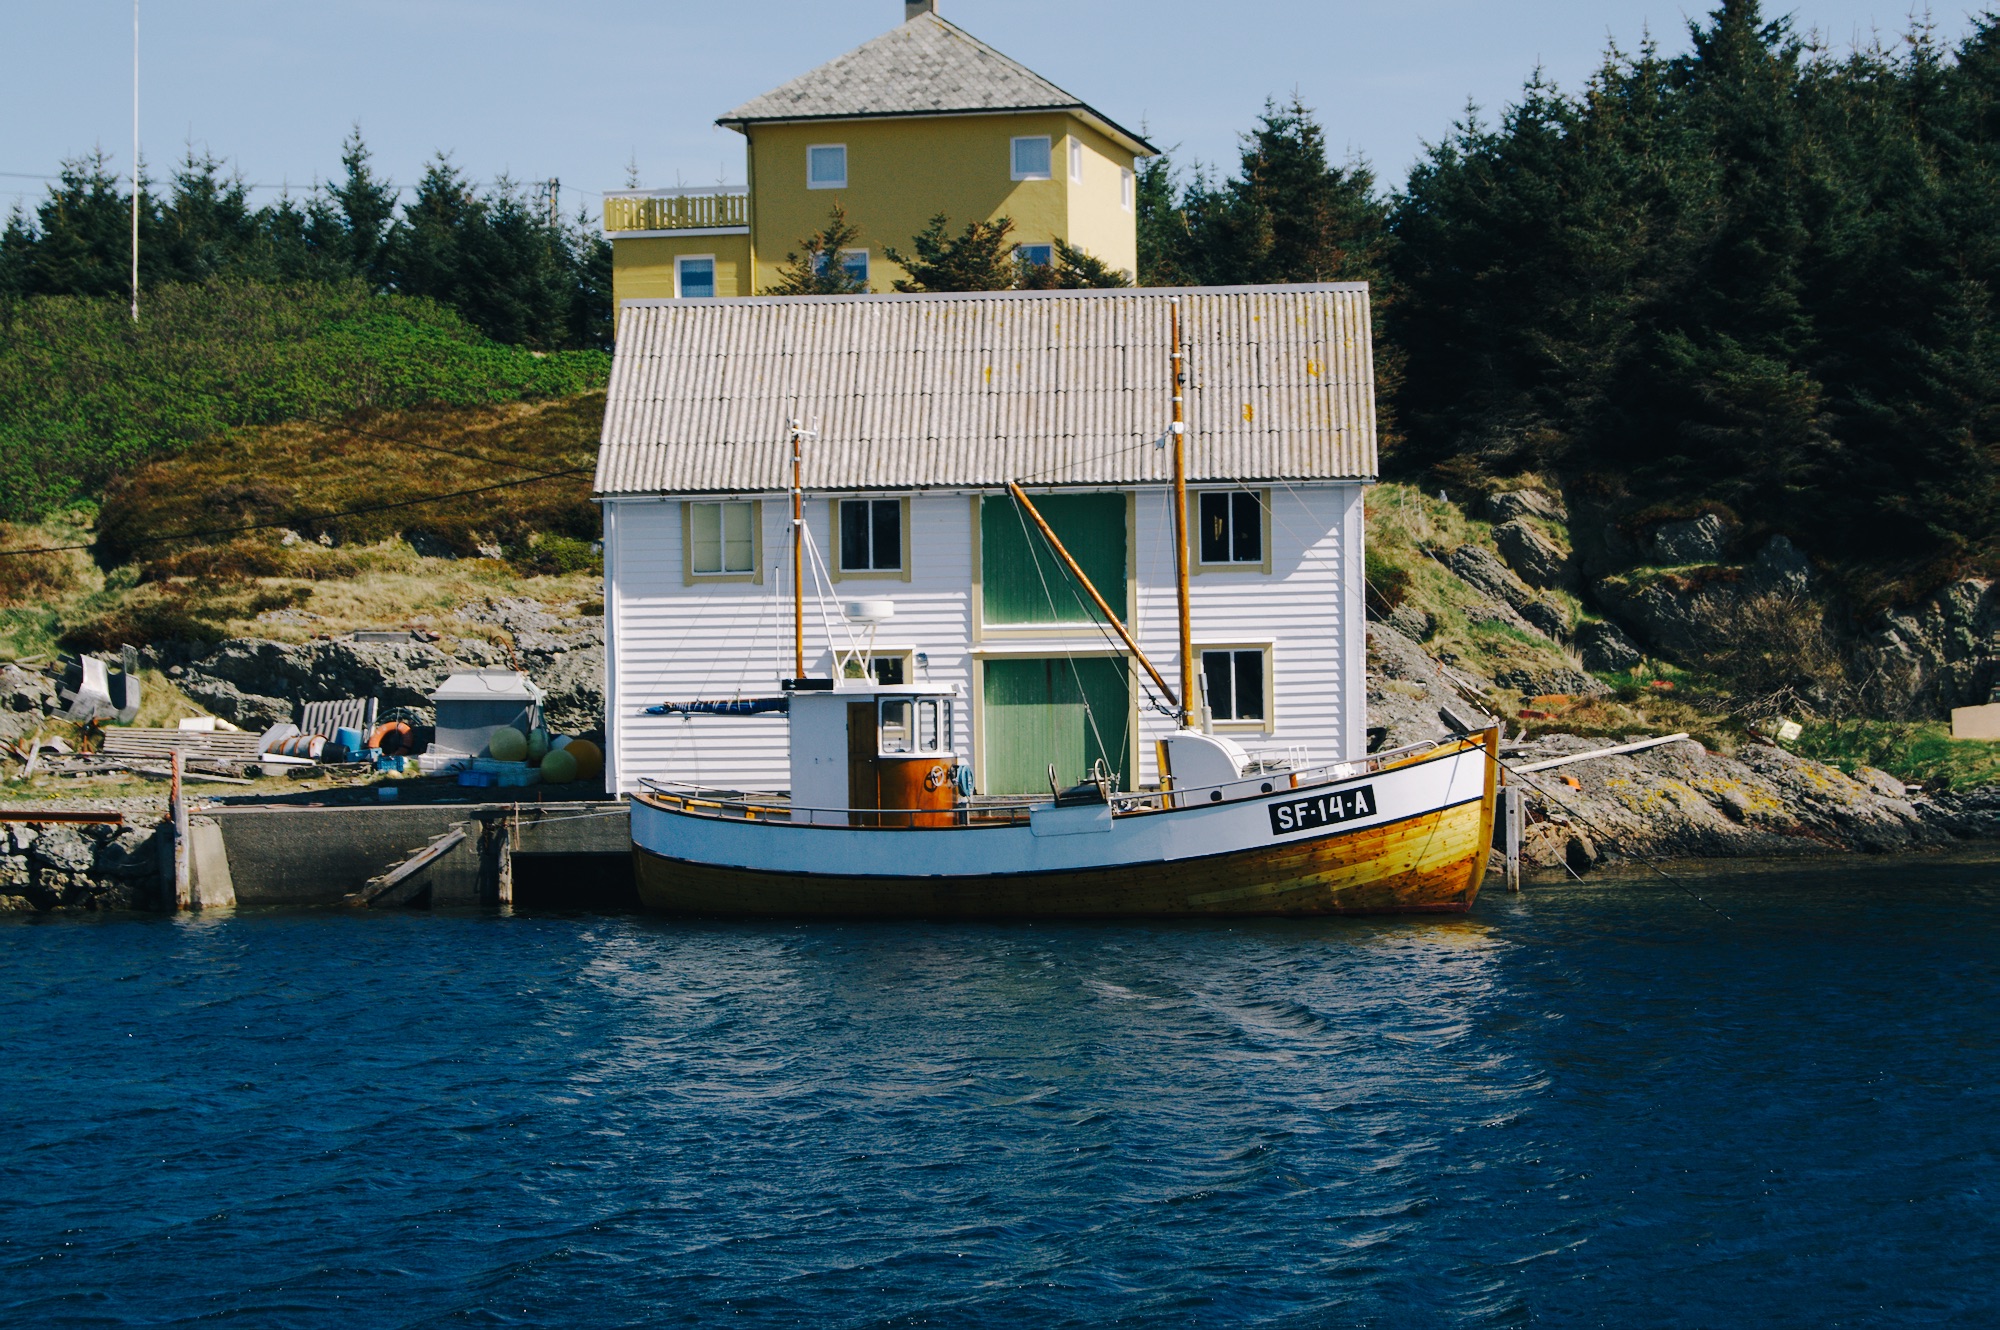
sea, boat, ship, vehicle, bay, watercraft, fishing vessel